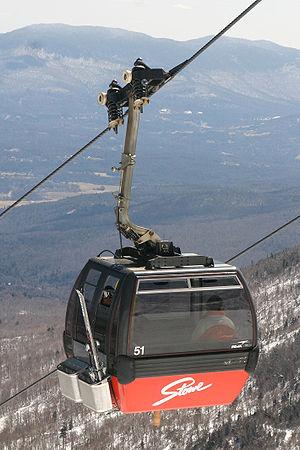
Stowe est une ville située dans le comté de Lamoille, dans l'État du Vermont, dans le nord-est des États-Unis. Lors du recensement de 2000, la population de Stowe était de 4 339 habitants.